Onew

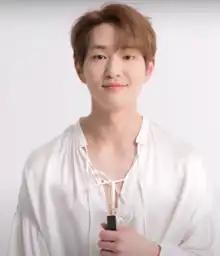
Onew for Marie Claire Korea, April 2022

Lee Jin-ki (Korean pronunciation: ]; born December 14, 1989), better known by his stage name Onew, is a South Korean singer, songwriter, and actor. Born in Gwangmyeong, Gyeonggi-do, Onew was discovered at the 2006 SM Academy Casting and signed a contract with SM Entertainment the day after his audition. He debuted as the lead vocalist and leader of the South Korean boy band Shinee in May 2008, who went on to become one of the best-selling artists in South Korea.